Nuttadaj Vachirarattanawong

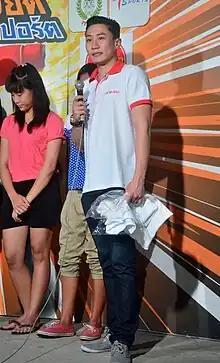
Nattadet Wachirarattanawong

Nuttadaj Vachirarattanawong (born on 9 October 1987), nicknamed Boat, is a Thai Muay Thai and boxing promoter. He is the owner of both Petchyindee Academy and Petchyindee Promotions.